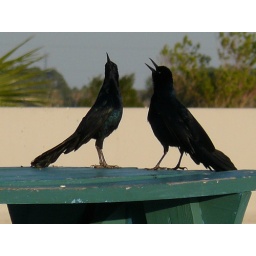
Singing in unison the birds enjoying their home on the gulf coast.